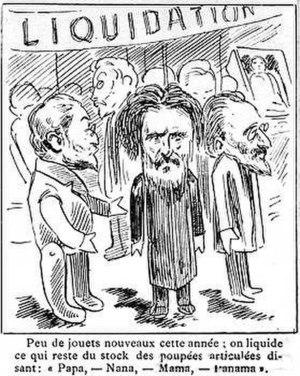
Le scandale de Panama est une affaire de corruption liée au percement du canal de Panama, qui éclabousse plusieurs hommes politiques et industriels français durant la Troisième République et ruine des centaines de milliers d'épargnants, en pleine expansion internationale de la Bourse de Paris.